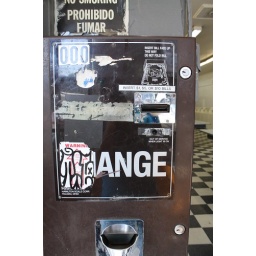
TIE sticker near box dog